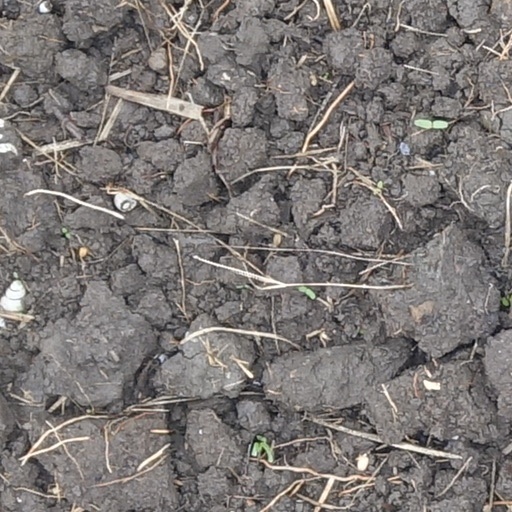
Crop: wheat